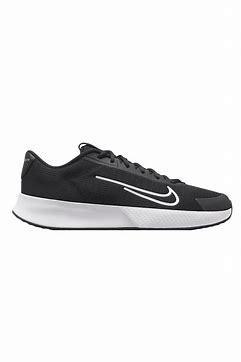
Brand: Nike
Model: Court Vapor Lite 2